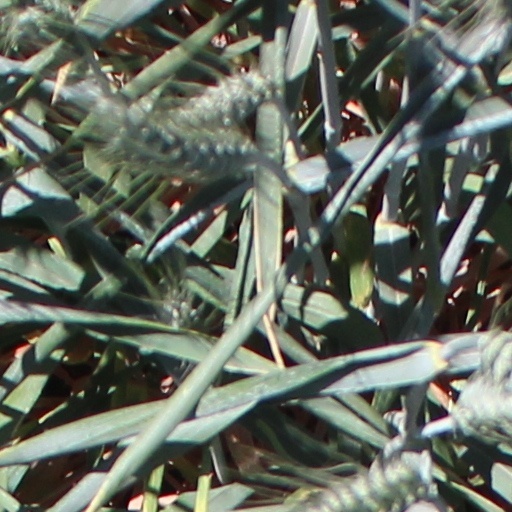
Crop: wheat